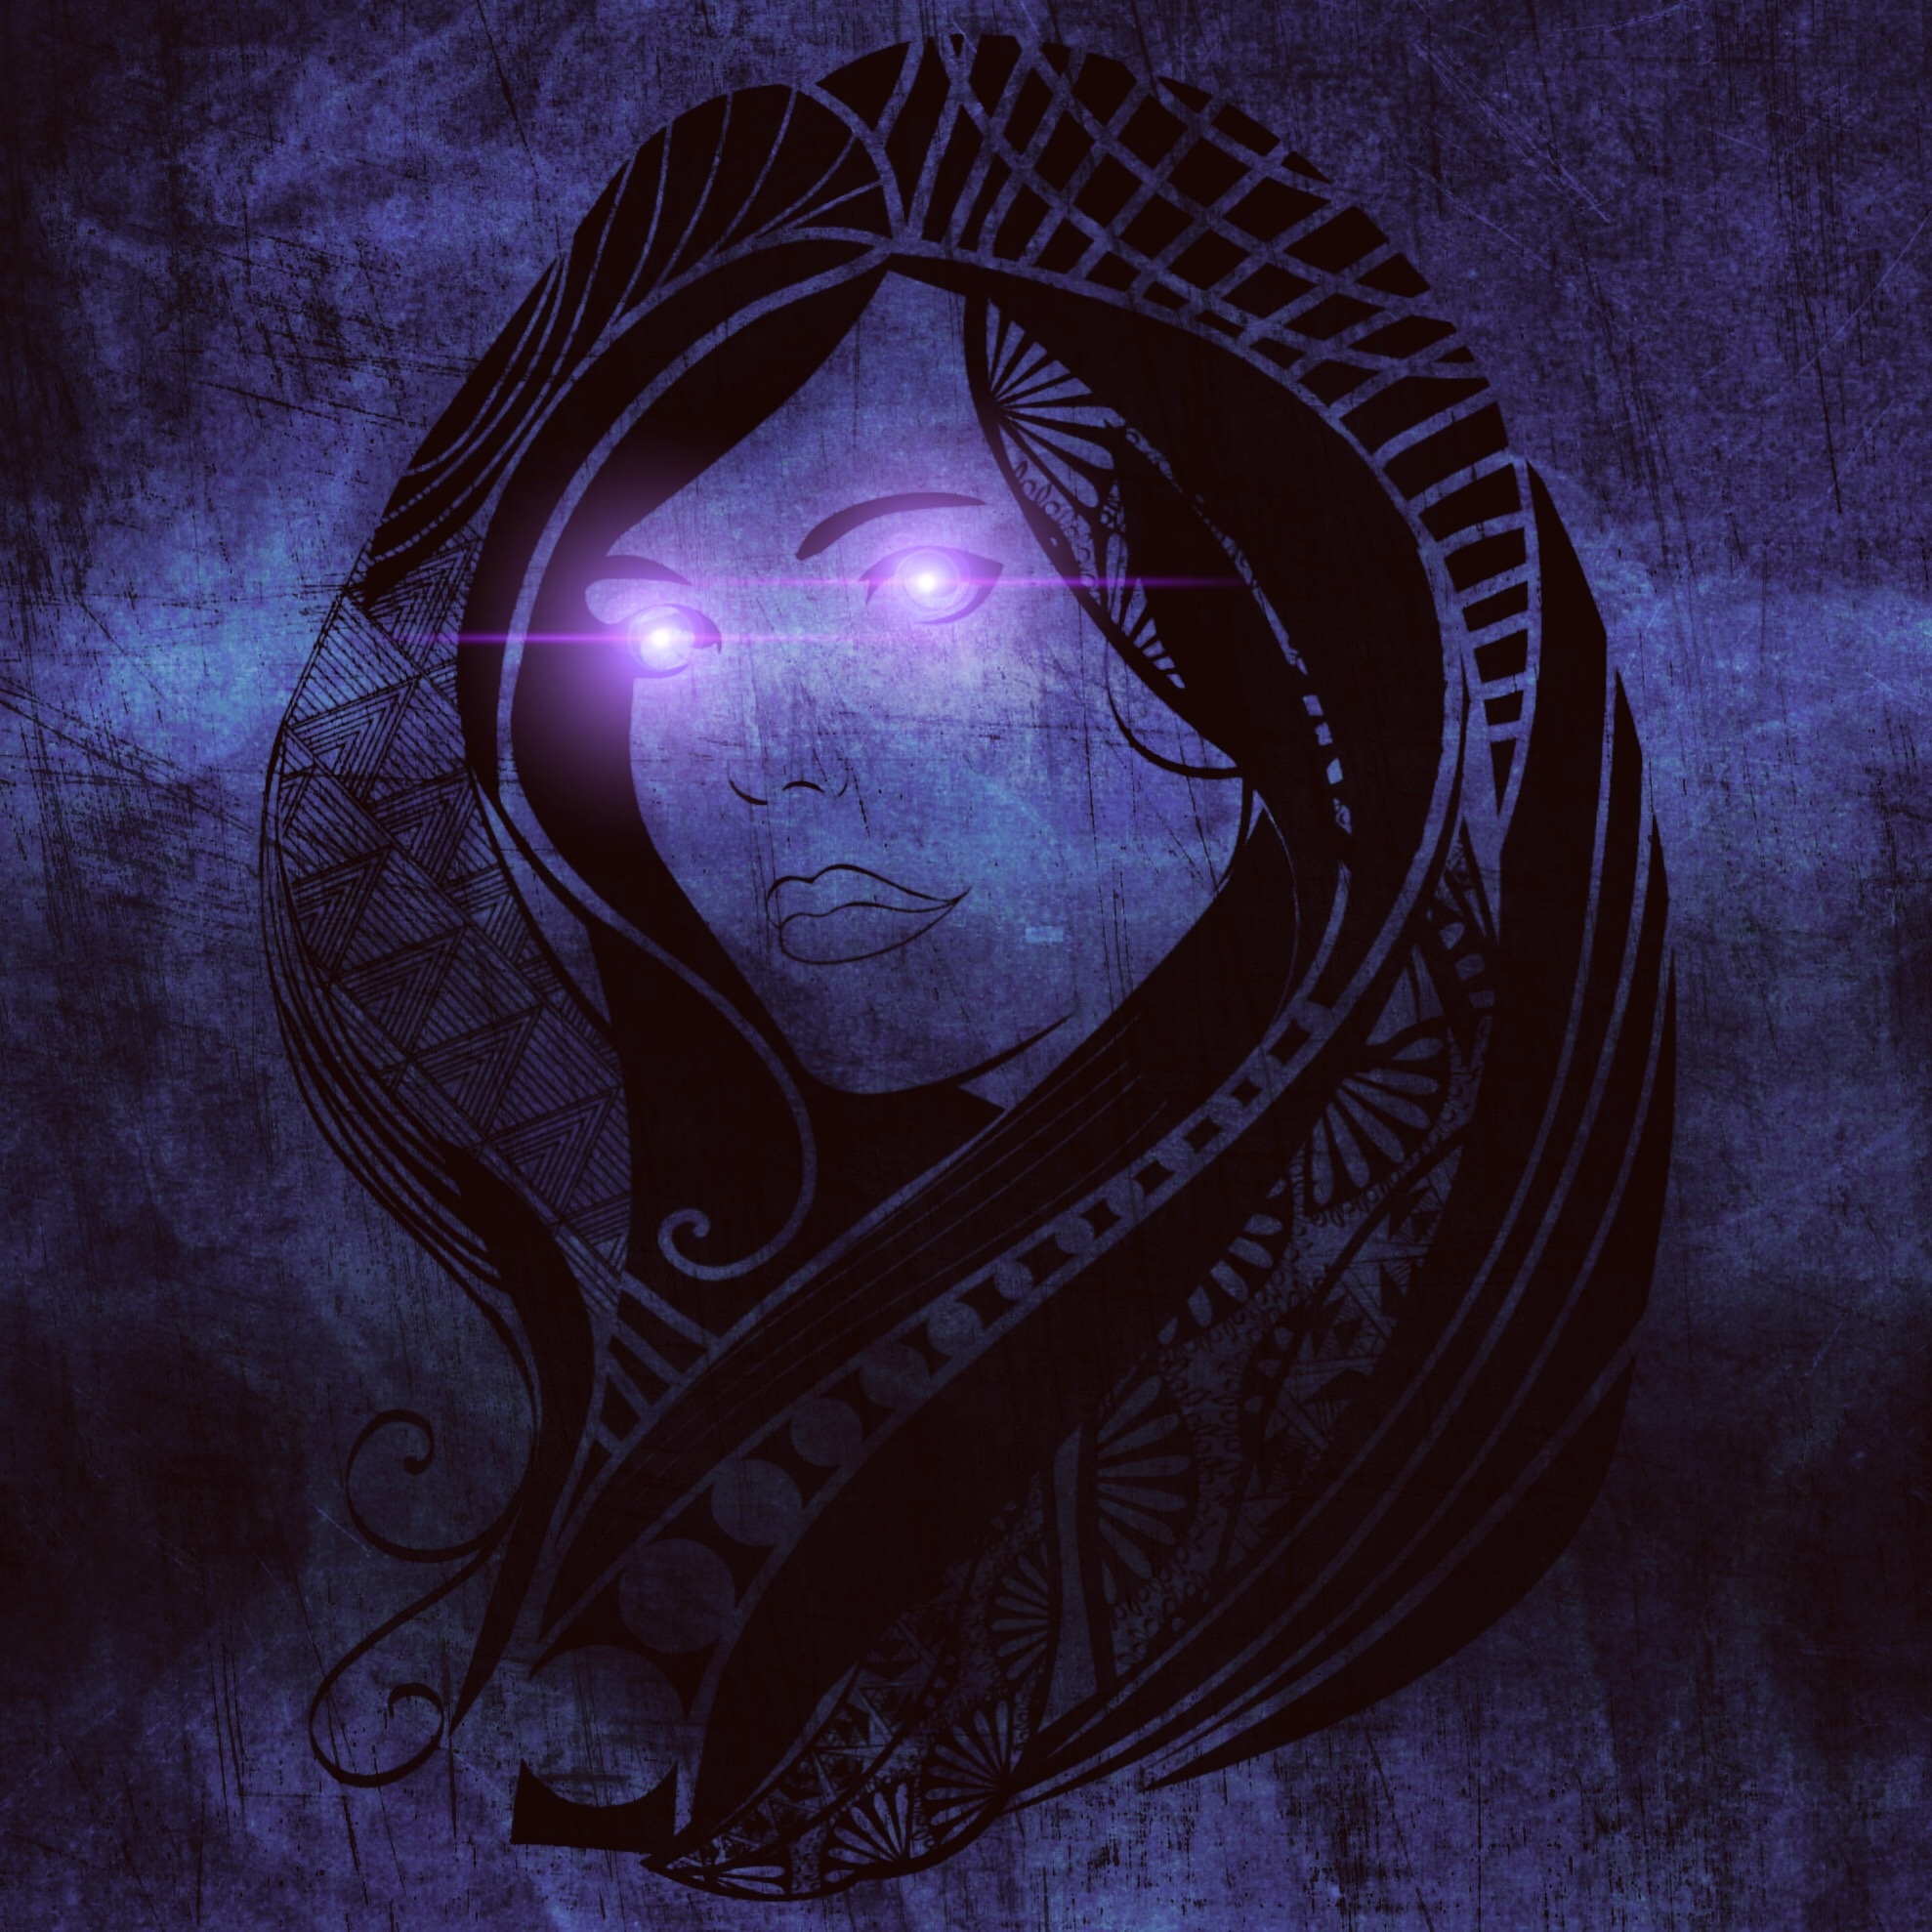
woman, mystical, female, portrait, darkness, circle, face, art, illustration, head, weird, beauty, fantasy, shape, screenshot, erotic, album cover, computer wallpaper, fractal art